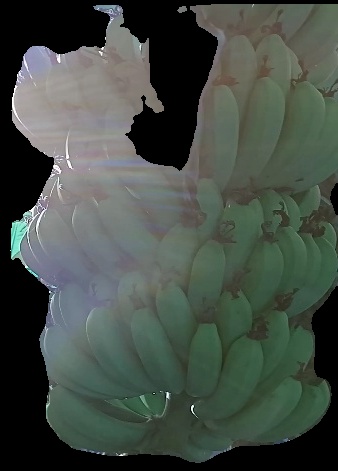
Variety: pachbale
Grade: grade1